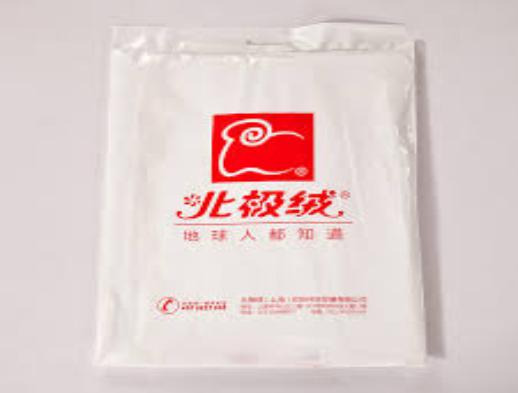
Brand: BeiJiRong
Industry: Clothes